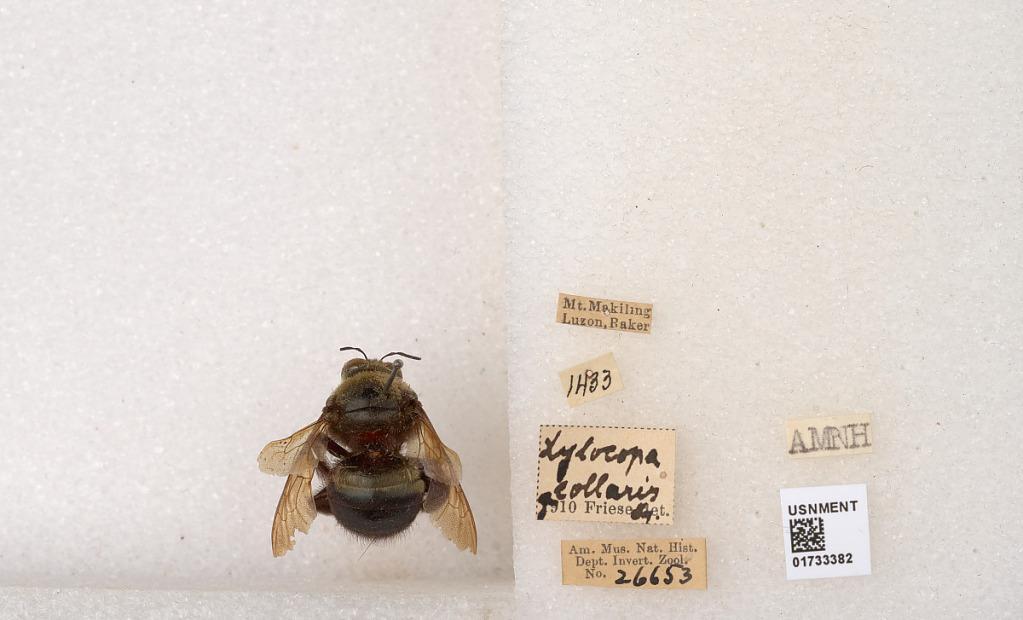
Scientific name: Xylocopa (Zonohirsuta) dejeanii fuliginata Pérez
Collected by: Baker
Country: Philippines
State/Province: Calabarzon
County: Laguna
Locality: Mt. Makiling Luzon
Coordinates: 14.13, 121.2
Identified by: Friese